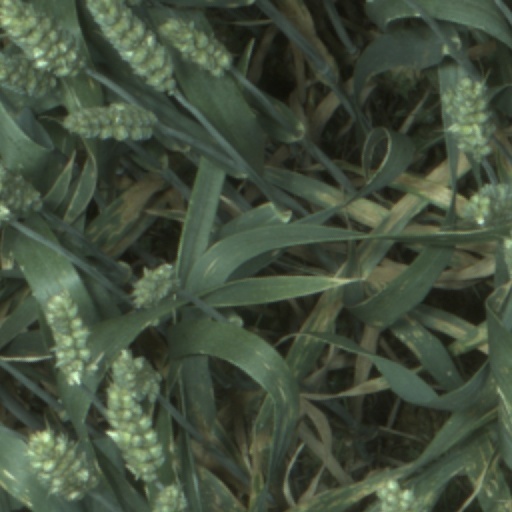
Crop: wheat